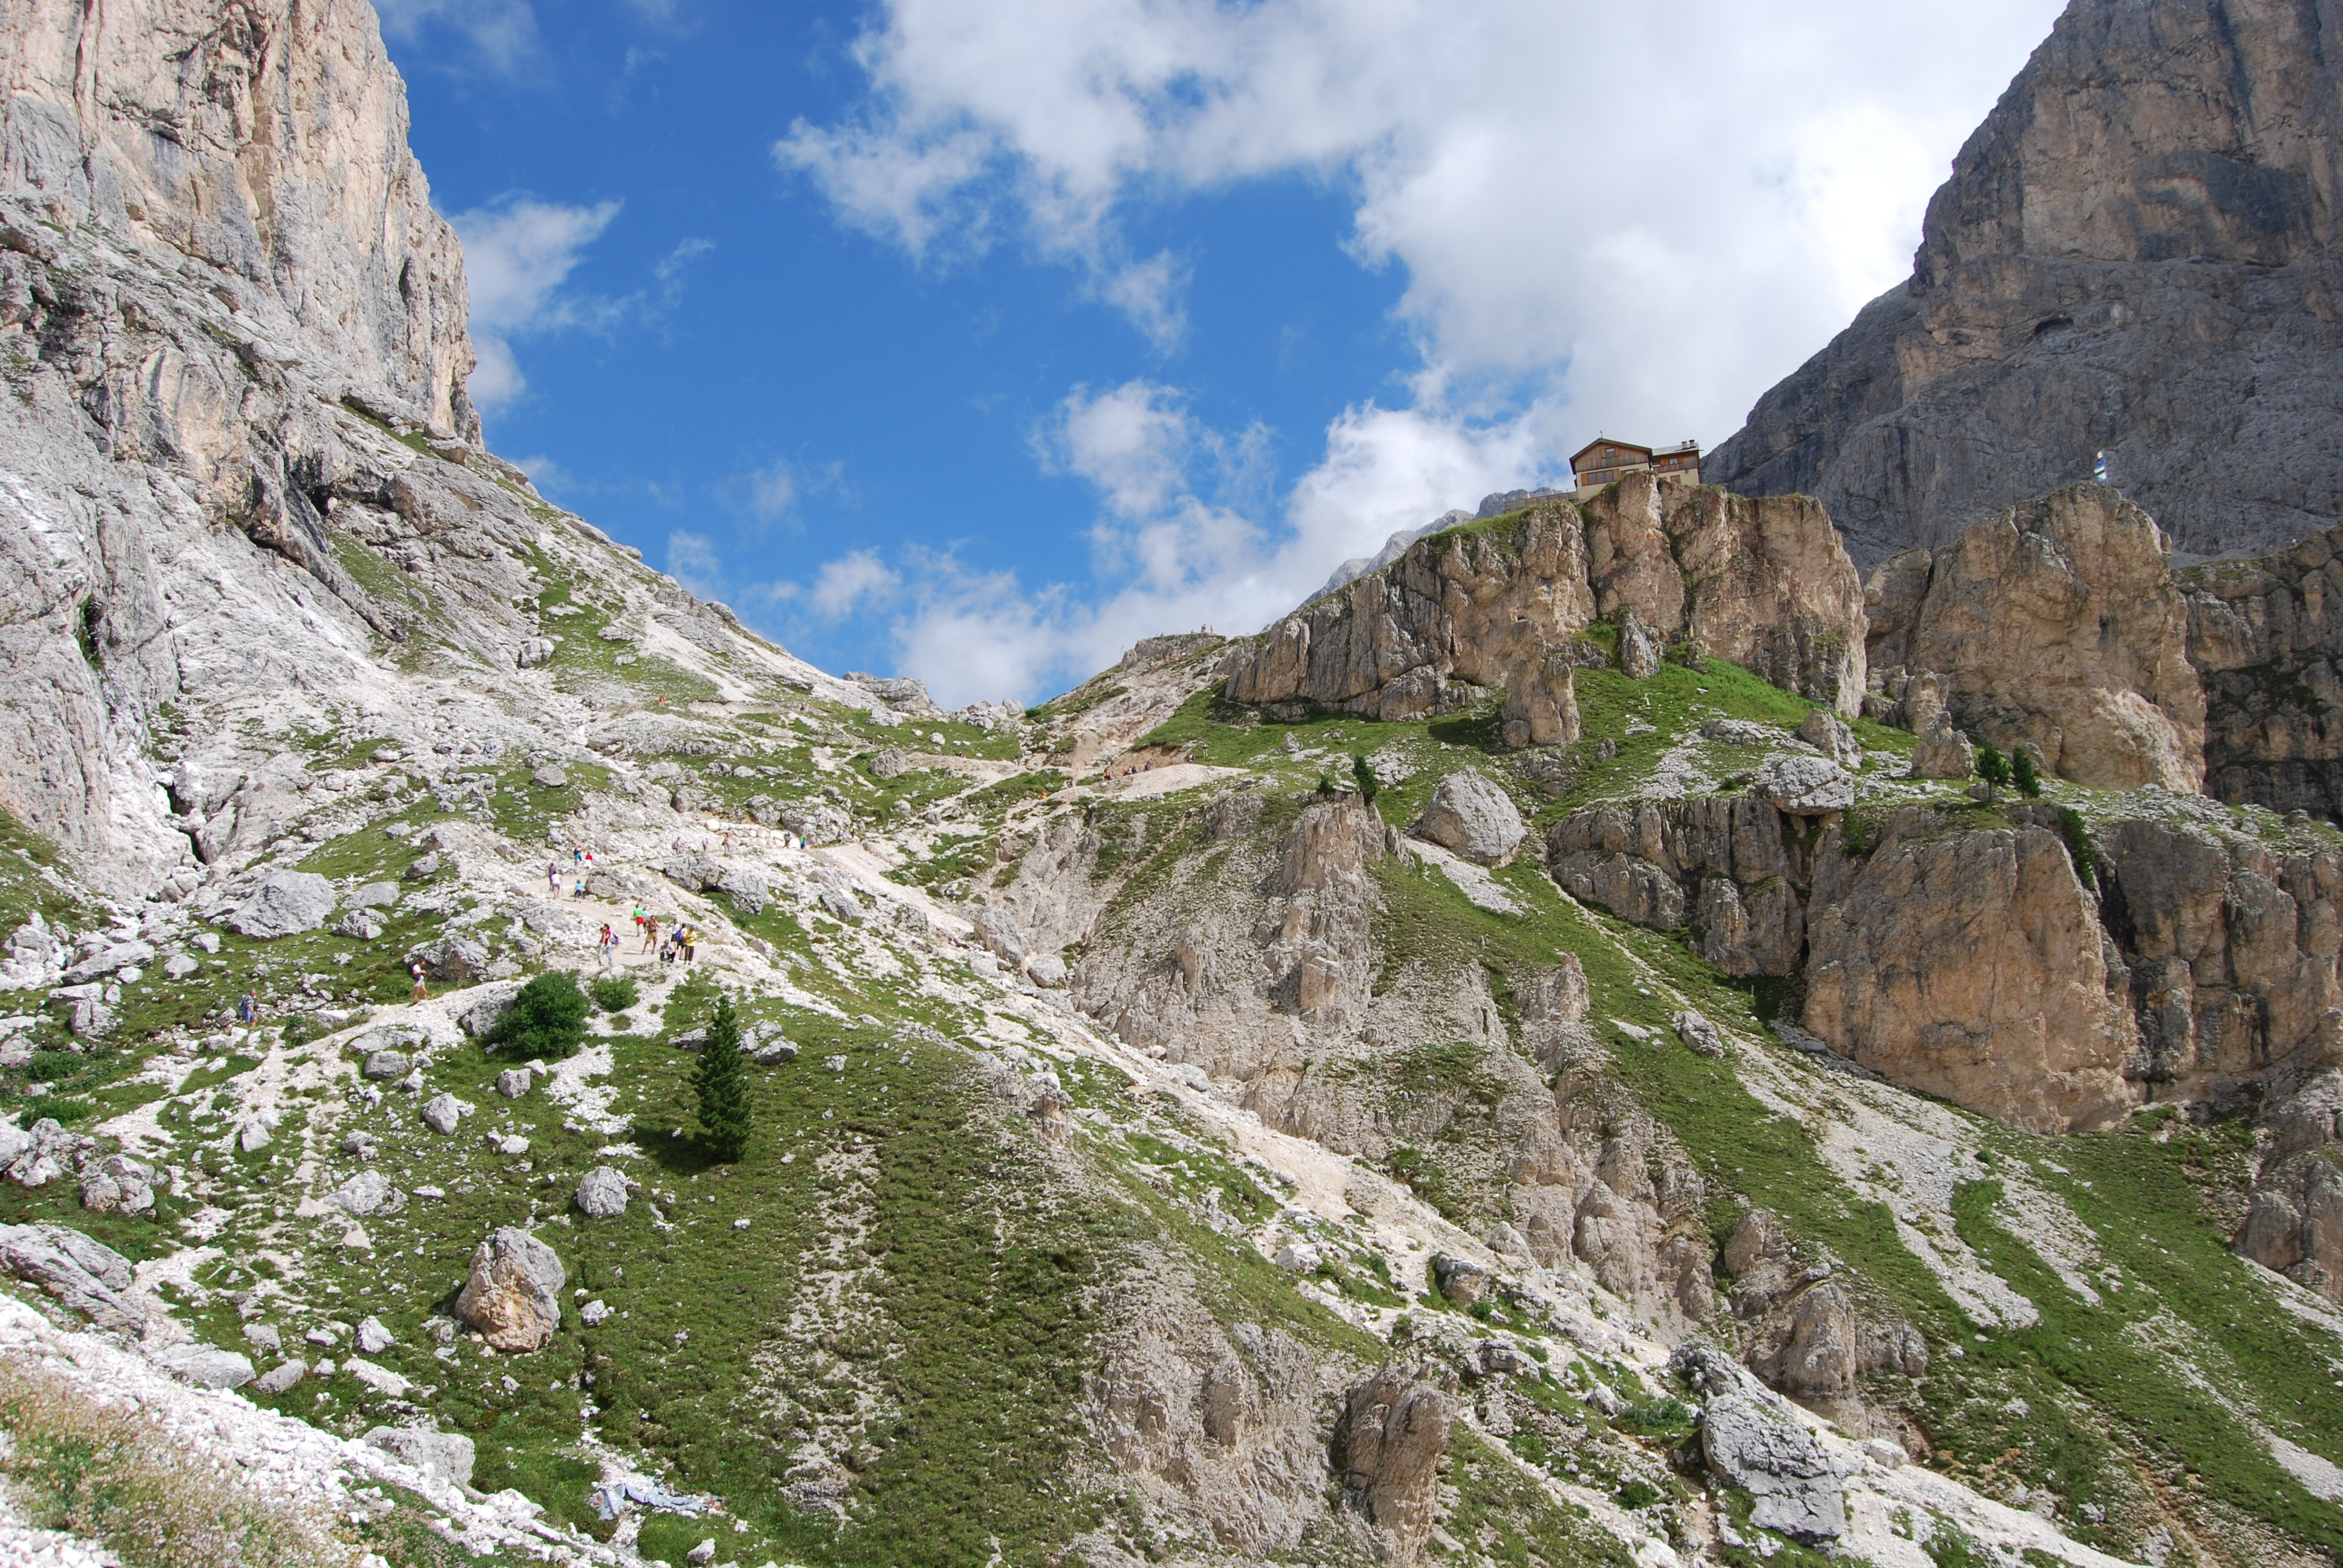
rock, wilderness, walking, mountain, hiking, trail, adventure, valley, mountain range, recreation, cliff, park, italy, terrain, national park, ridge, geology, sports, trekking, mountains, alps, backpacking, badlands, ravine, plateau, refuge, cirque, wadi, dolomites, landform, mountain pass, outdoor recreation, deadbolt, geographical feature, mountainous landforms, vajolet